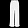
Label: Trouser